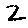
Label: 2